House of Zähringen

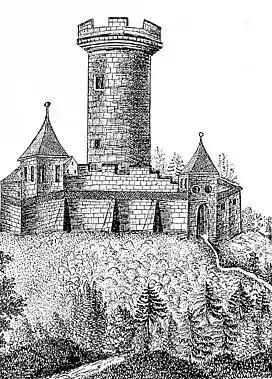
Zähringen Castle, c. 1500

The earliest-known ancestor of the family was one Berthold, Count in the Breisgau (d. 982), who was first mentioned in 962. In view of his name, he may have been related to the Alemannic Ahalolfing dynasty.